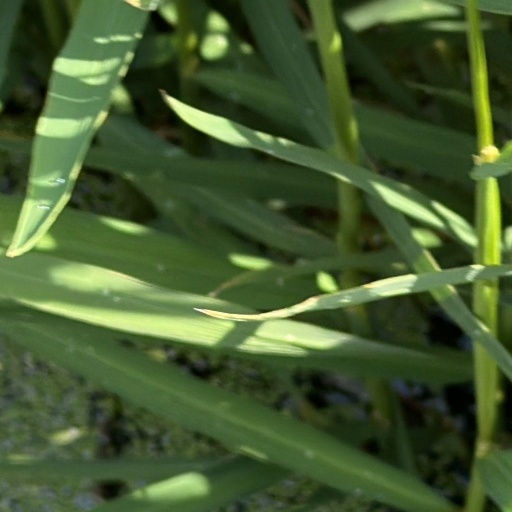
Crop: rice